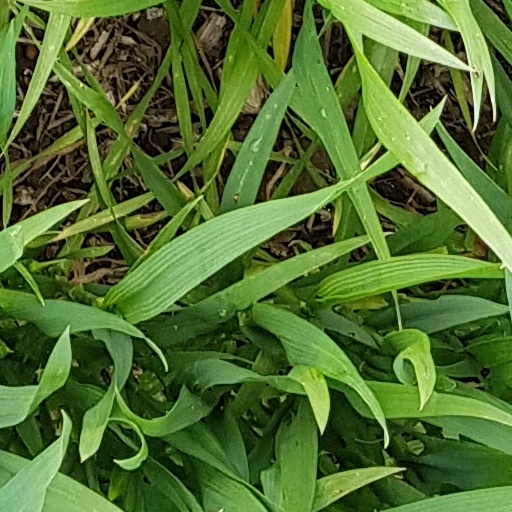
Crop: wheat